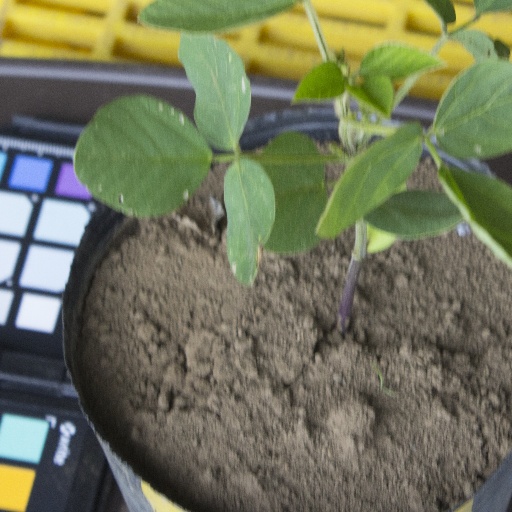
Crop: soybean